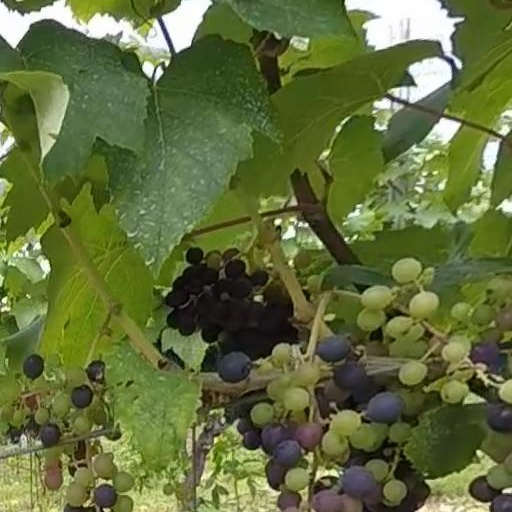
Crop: grape